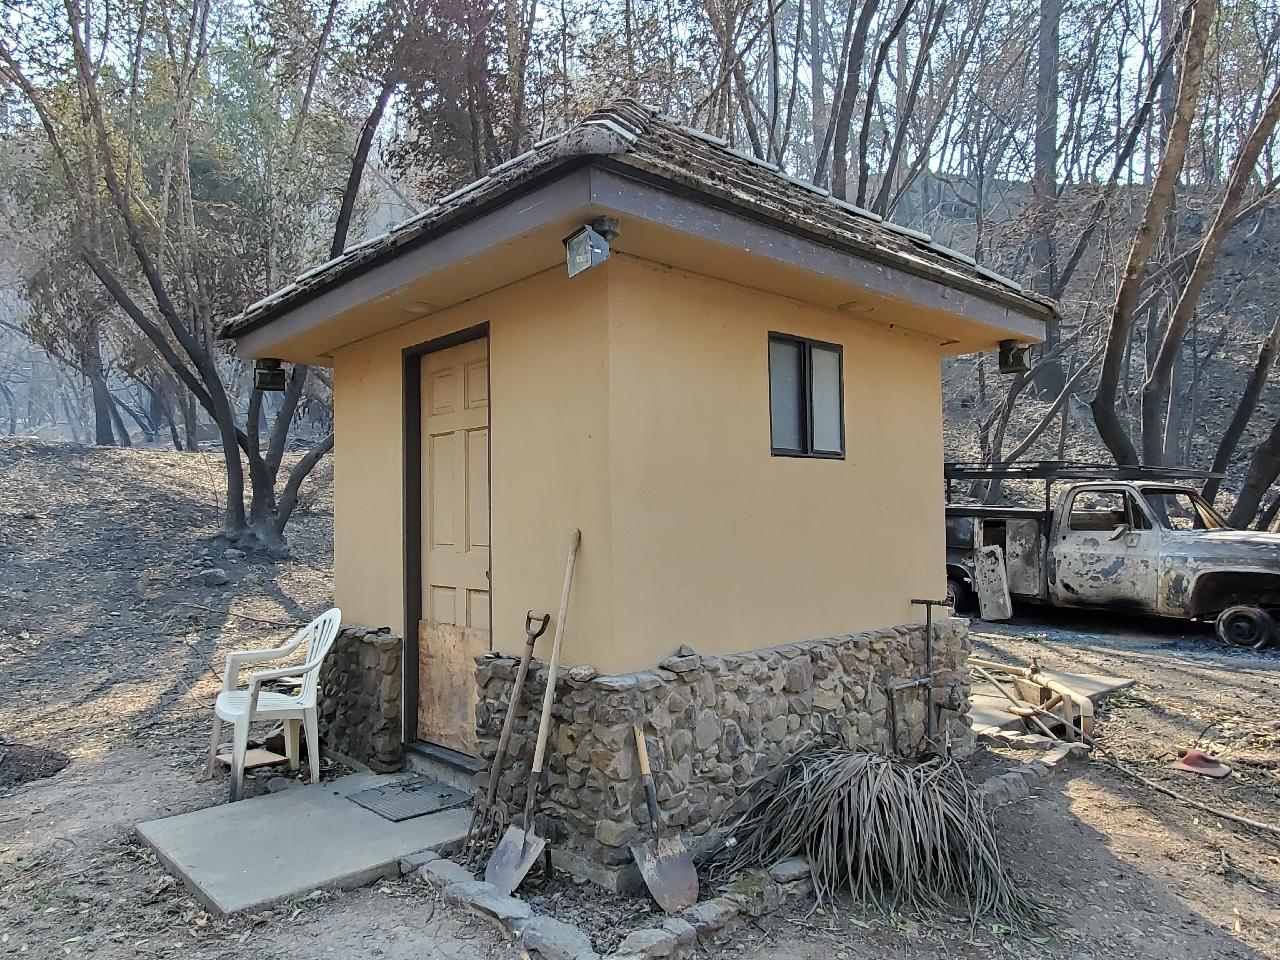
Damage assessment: no_damage